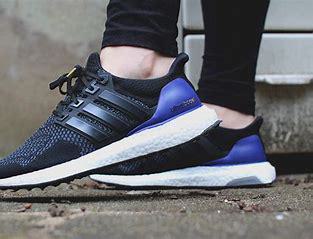
Brand: Adidas
Model: Ultraboost 1